Germany in the Eurovision Song Contest 2014

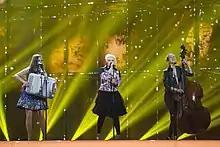
Elaiza during a rehearsal before the final

Elaiza took part in technical rehearsals on 4 and 6 May, followed by dress rehearsals on 9 and 10 May. This included the jury final on 9 May where the professional juries of each country watched and voted on the competing entries. During the German delegation's press conference on 6 May 2014, Elaiza took part in a draw to determine in which half of the final the German entry would be performed. Germany was drawn to compete in the first half of the final. Following the second semi-final, the shows' producers decided upon the running order of the final rather than through another draw, so that similar songs were not placed next to each other. Germany was subsequently placed to perform in position 12, following the entry from Austria and before the entry from Sweden.